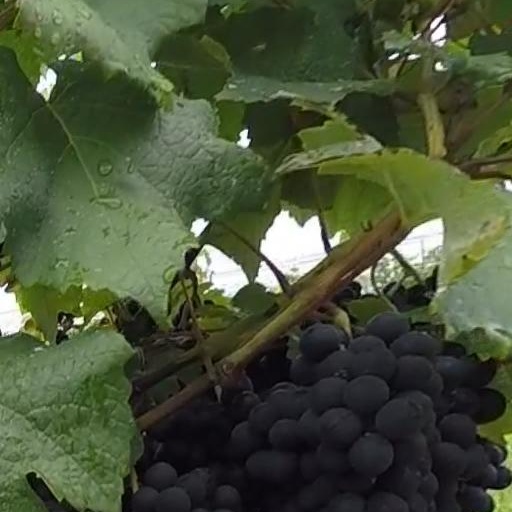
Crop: grape